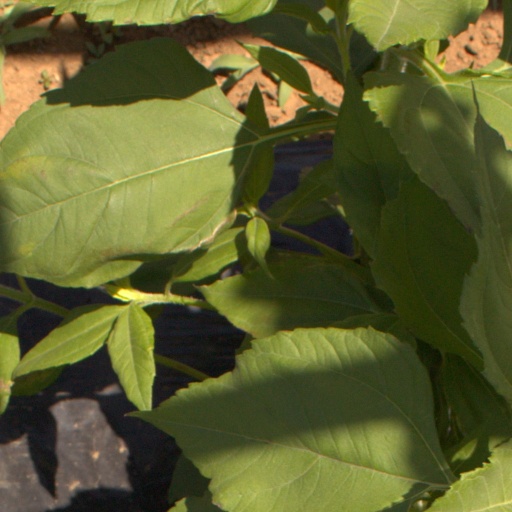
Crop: Jerusalem artichoke